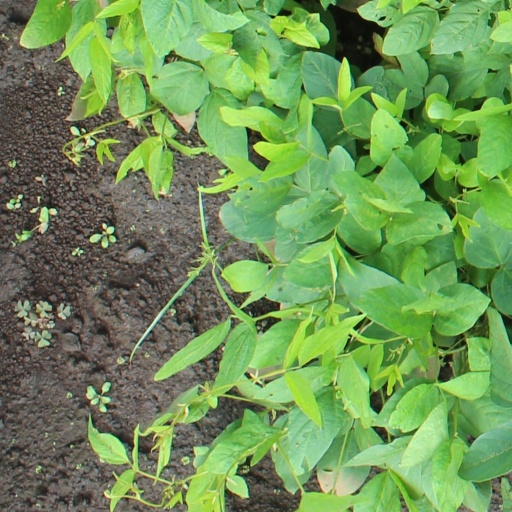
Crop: soybean